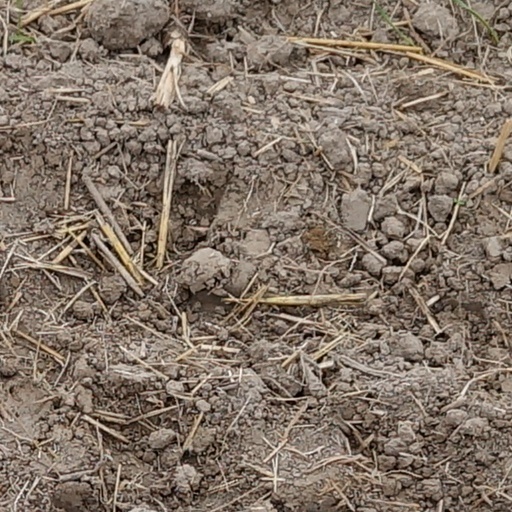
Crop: wheat